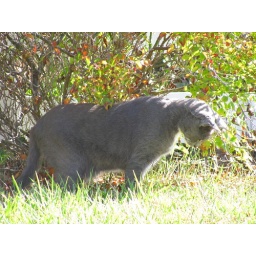
This cat was staring at something in the grass for the longest time.